Hagestedgaard

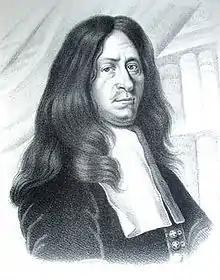
Thomas Bartholin

In 1663, Thott had to sell Hagestedgård to Thomas Bartholin. Bartholin, who was just 44 years old at the time, retired from the university and settled on the estate. The main building, rectory and eight farmhouses were destroyed by fire in 1670. Bartholin's vast library and many of his works were lost. As compensation, Christian V granted him tax exemption, contributed with building materials for the rebuilding of the house and appointed him as court physician.